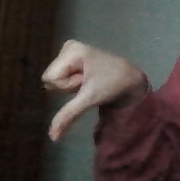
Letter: waw